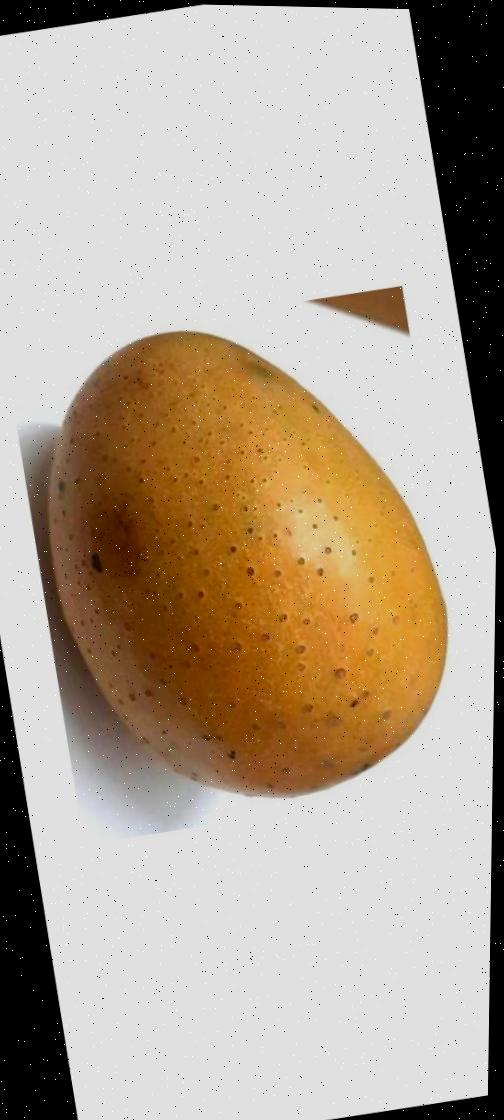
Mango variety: Gourmoti